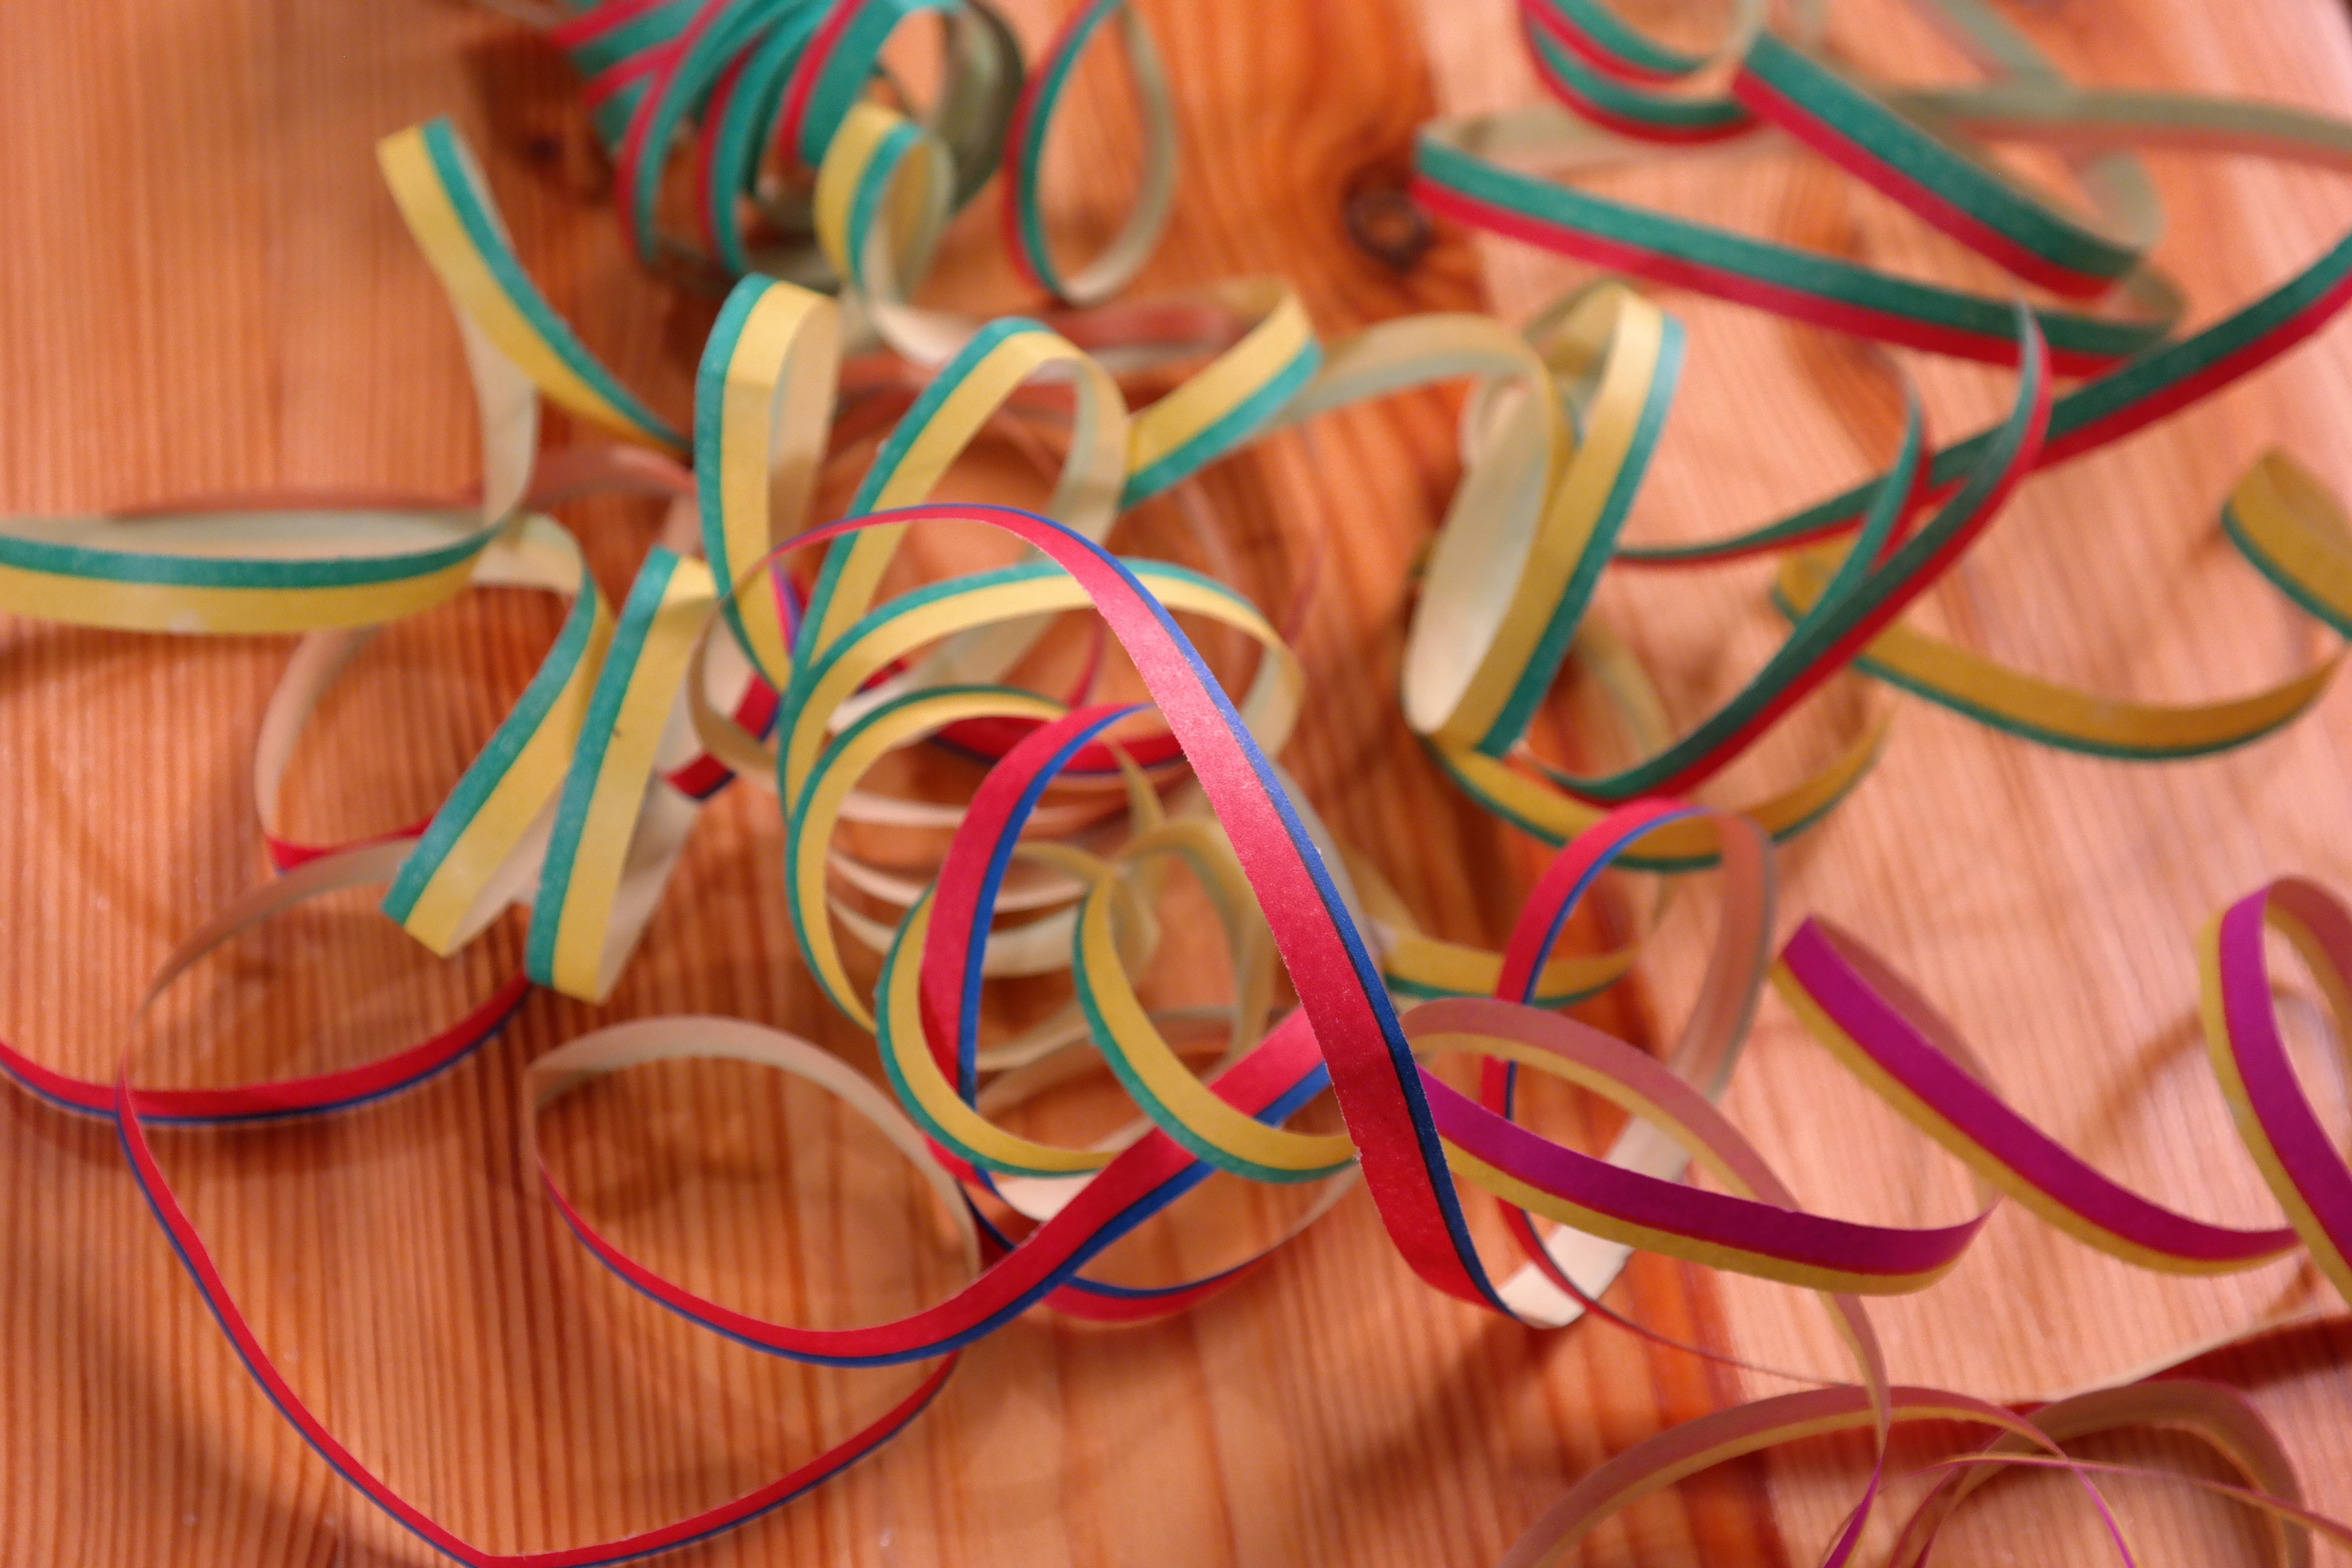
flower, petal, decoration, green, red, carnival, color, blue, colorful, yellow, pink, circle, art, party, organ, ringed, new year's eve, streamer, paper snakes, fasnet, partyaritkel